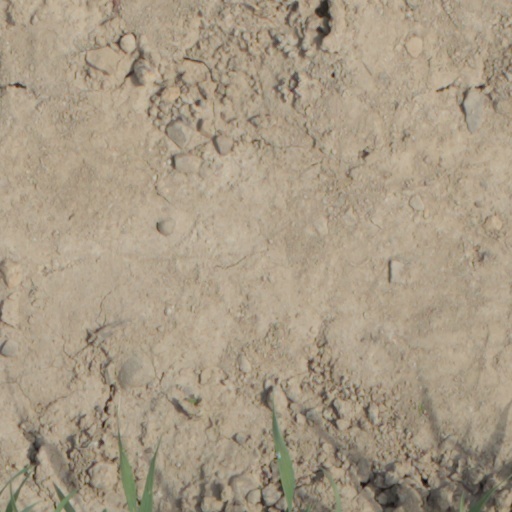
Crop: wheat